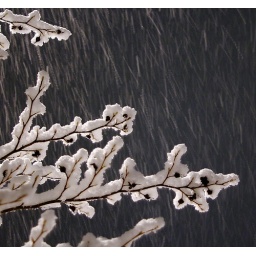
Snow fell last night, under a street lamp